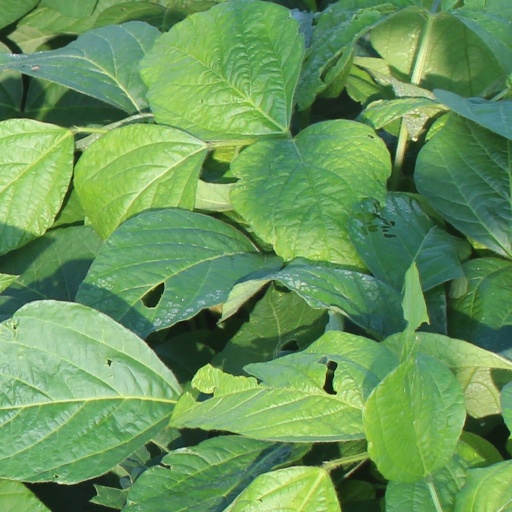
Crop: soybean